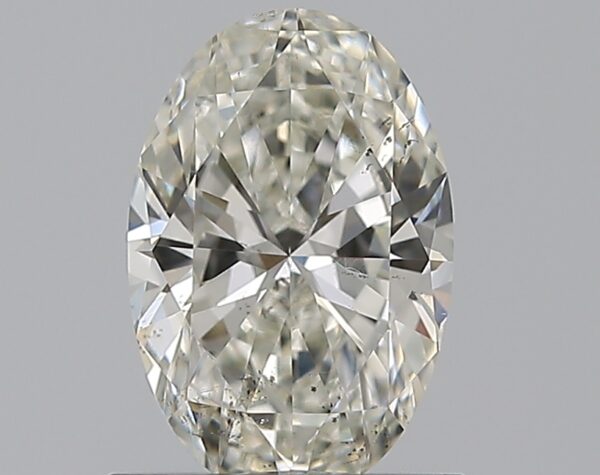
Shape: oval
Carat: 0.9
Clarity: SI1
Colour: I
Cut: EX
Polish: EX
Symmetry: VG
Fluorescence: N
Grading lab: GIA
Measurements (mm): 7.99 x 5.32 x 3.27